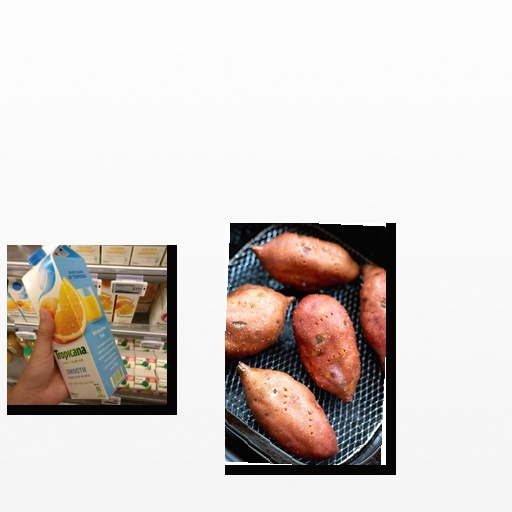
Food items: mixed_juice, sweet_potato